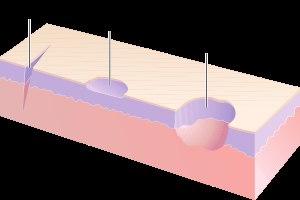
Une érosion est une lésion élémentaire en dermatologie, correspondant à une perte de substance de la couche superficielle de la peau.
Le nom générique de dermatose désigne toutes les affections de la peau et des muqueuses, indépendamment de leur cause. Ce sont des affections bénignes ou plus graves qui concernent la « barrière souple » entourant et protégeant l'organisme.
L'ulcération est une lésion élémentaire en pathologie dermatologique, caractérisée par une perte de substance dermique. À la différence de l'érosion, l'ulcération intéresse toute la peau sur ses couches profondes. De nombreuses dermatoses et lésions élémentaires peuvent faire apparaître secondairement des ulcérations.